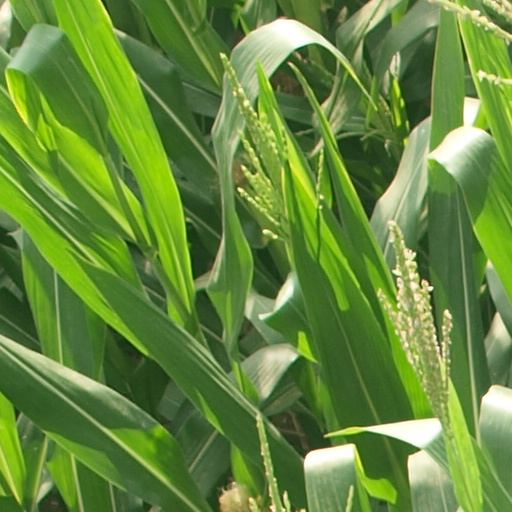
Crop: maize; corn